Armed and Dangerous (1986 film)

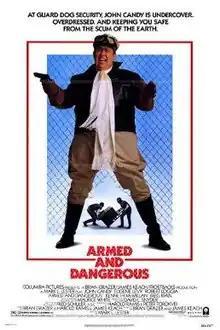
Theatrical release poster

Armed and Dangerous is a 1986 American comedy film directed by Mark L. Lester and starring John Candy, Eugene Levy, Robert Loggia and Meg Ryan. It was filmed on location in and around Los Angeles, California.